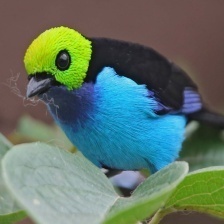
Species: PARADISE TANAGER
Scientific name: TANGARA CHILENSIS